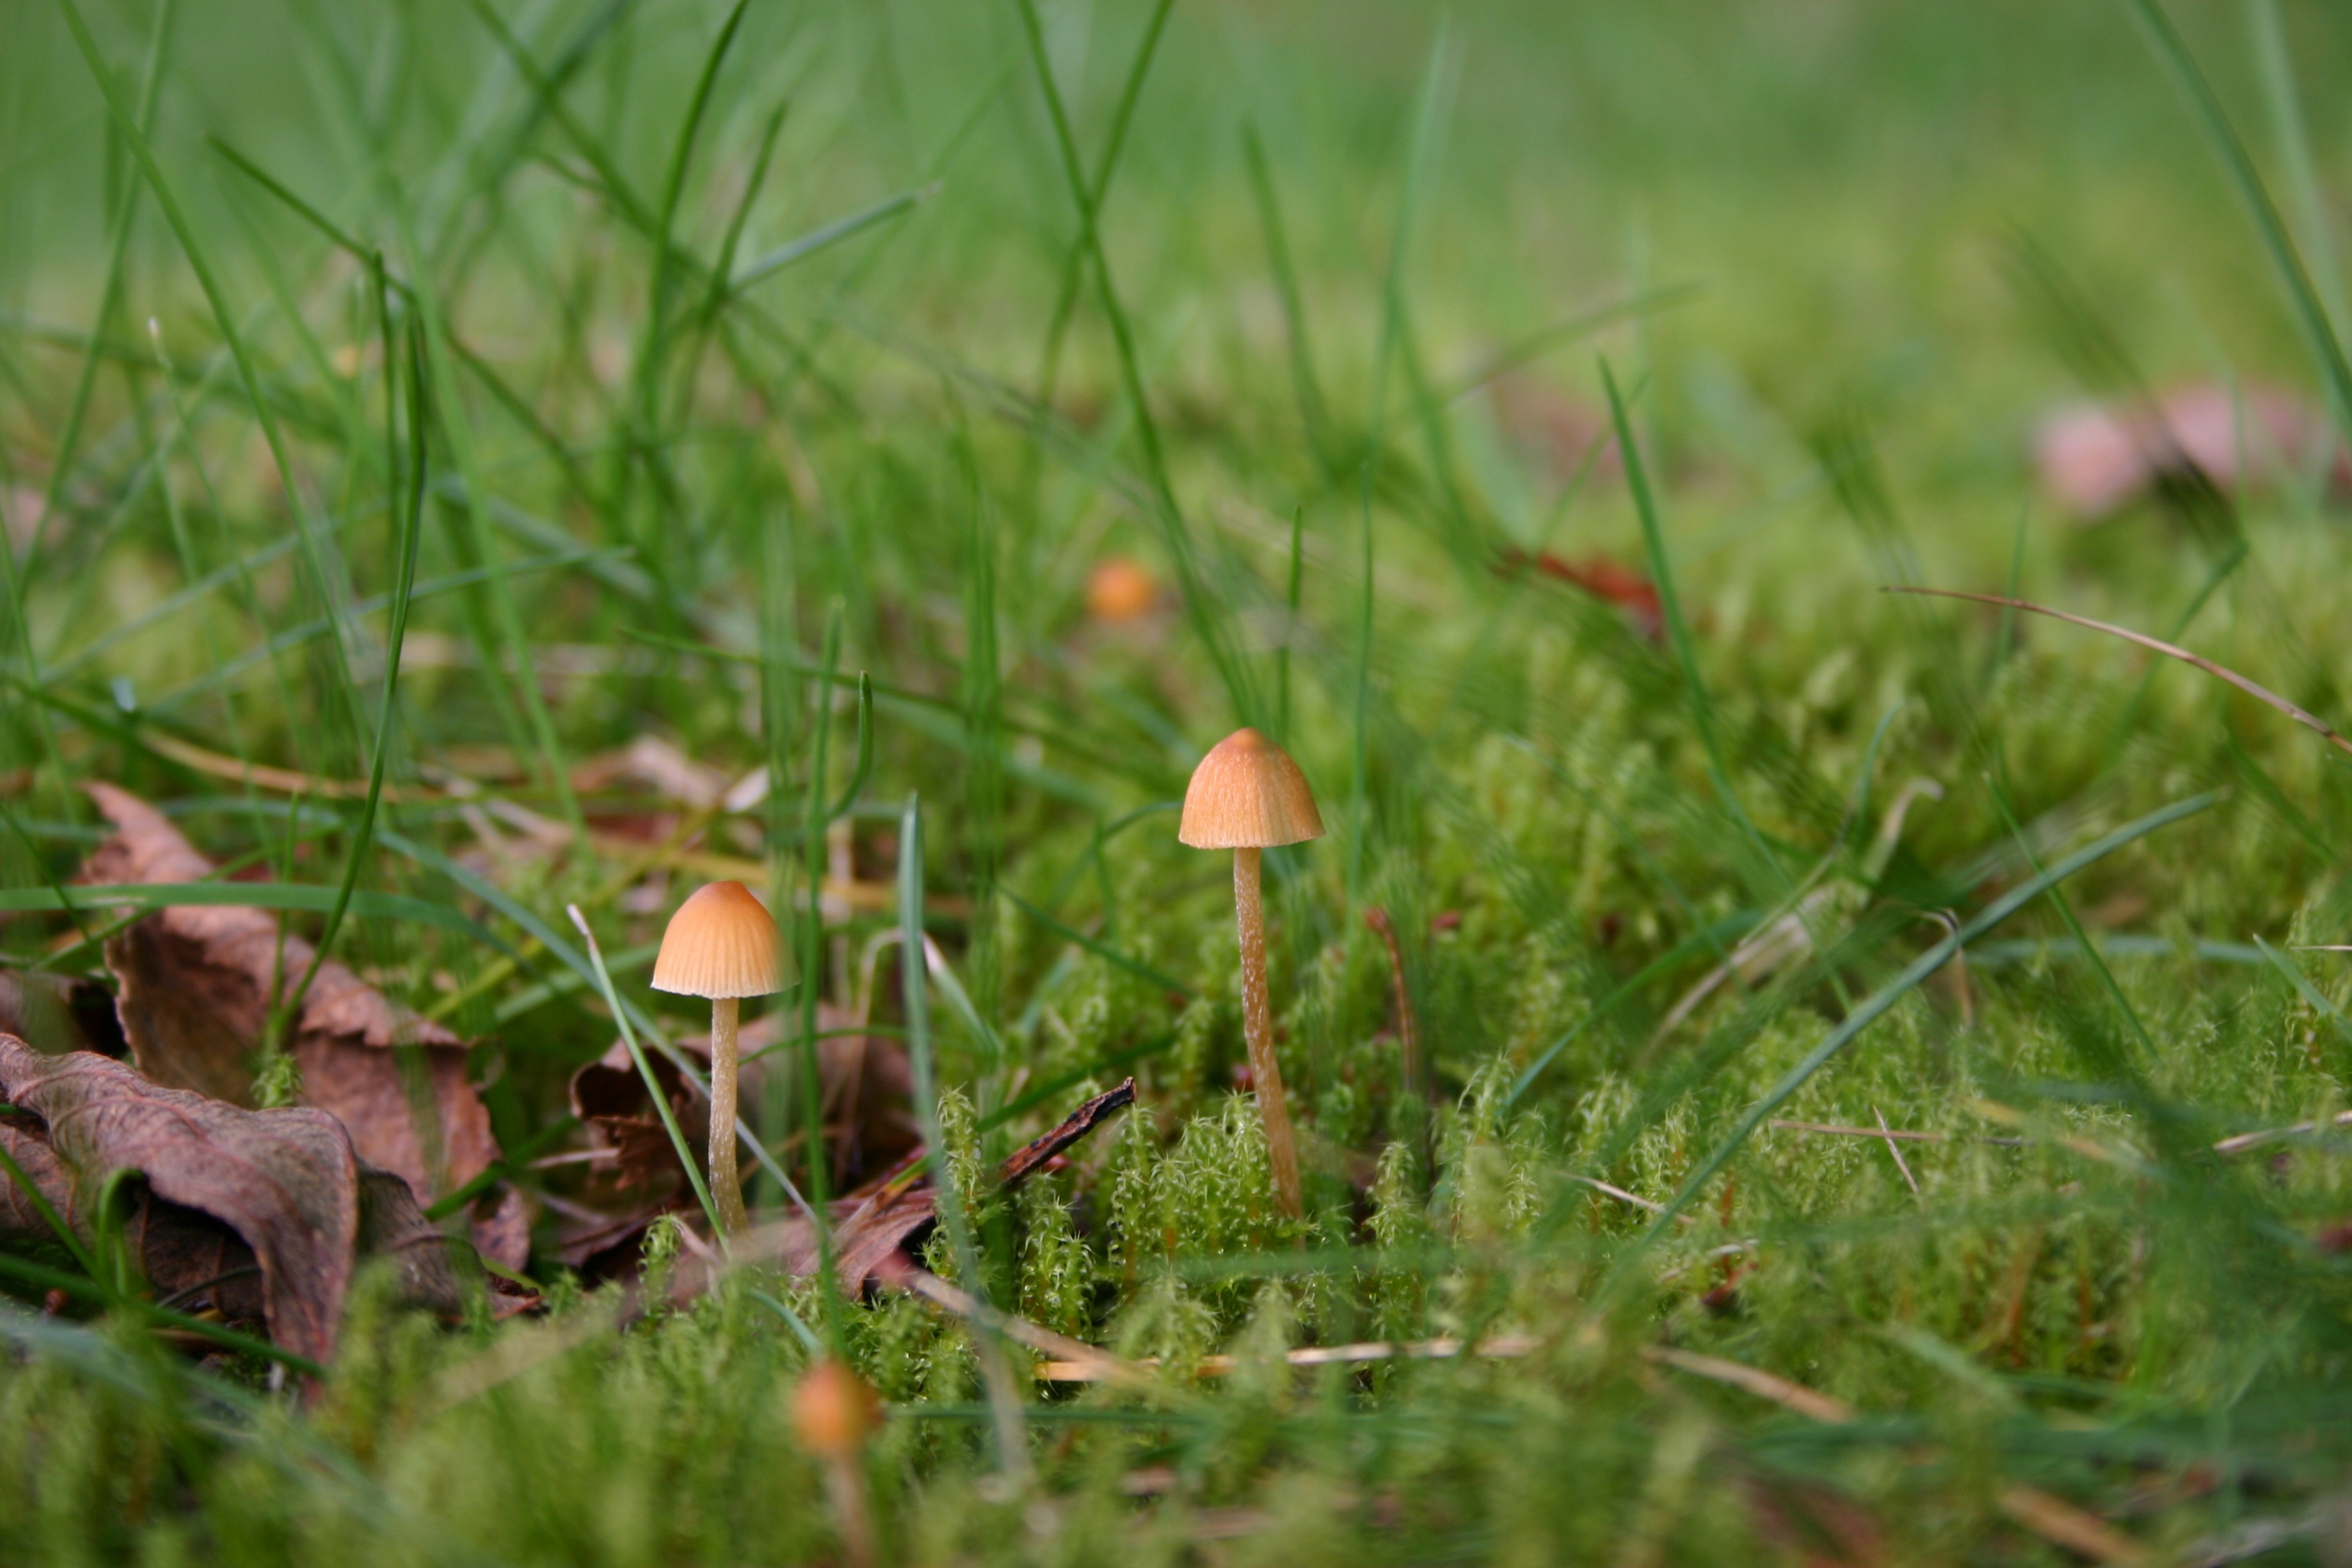
nature, forest, grass, plant, field, lawn, meadow, prairie, leaf, flower, green, autumn, soil, botany, flora, wildflower, close up, grassland, mushrooms, woodland, habitat, macro photography, flowering plant, natural environment, grass family, plant stem, land plant